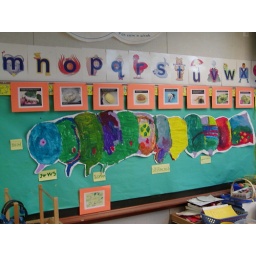
Our classroom caterpillar and life cycle. We have tadpoles, frogs, and silkworms and fish in our classroom at the moment.